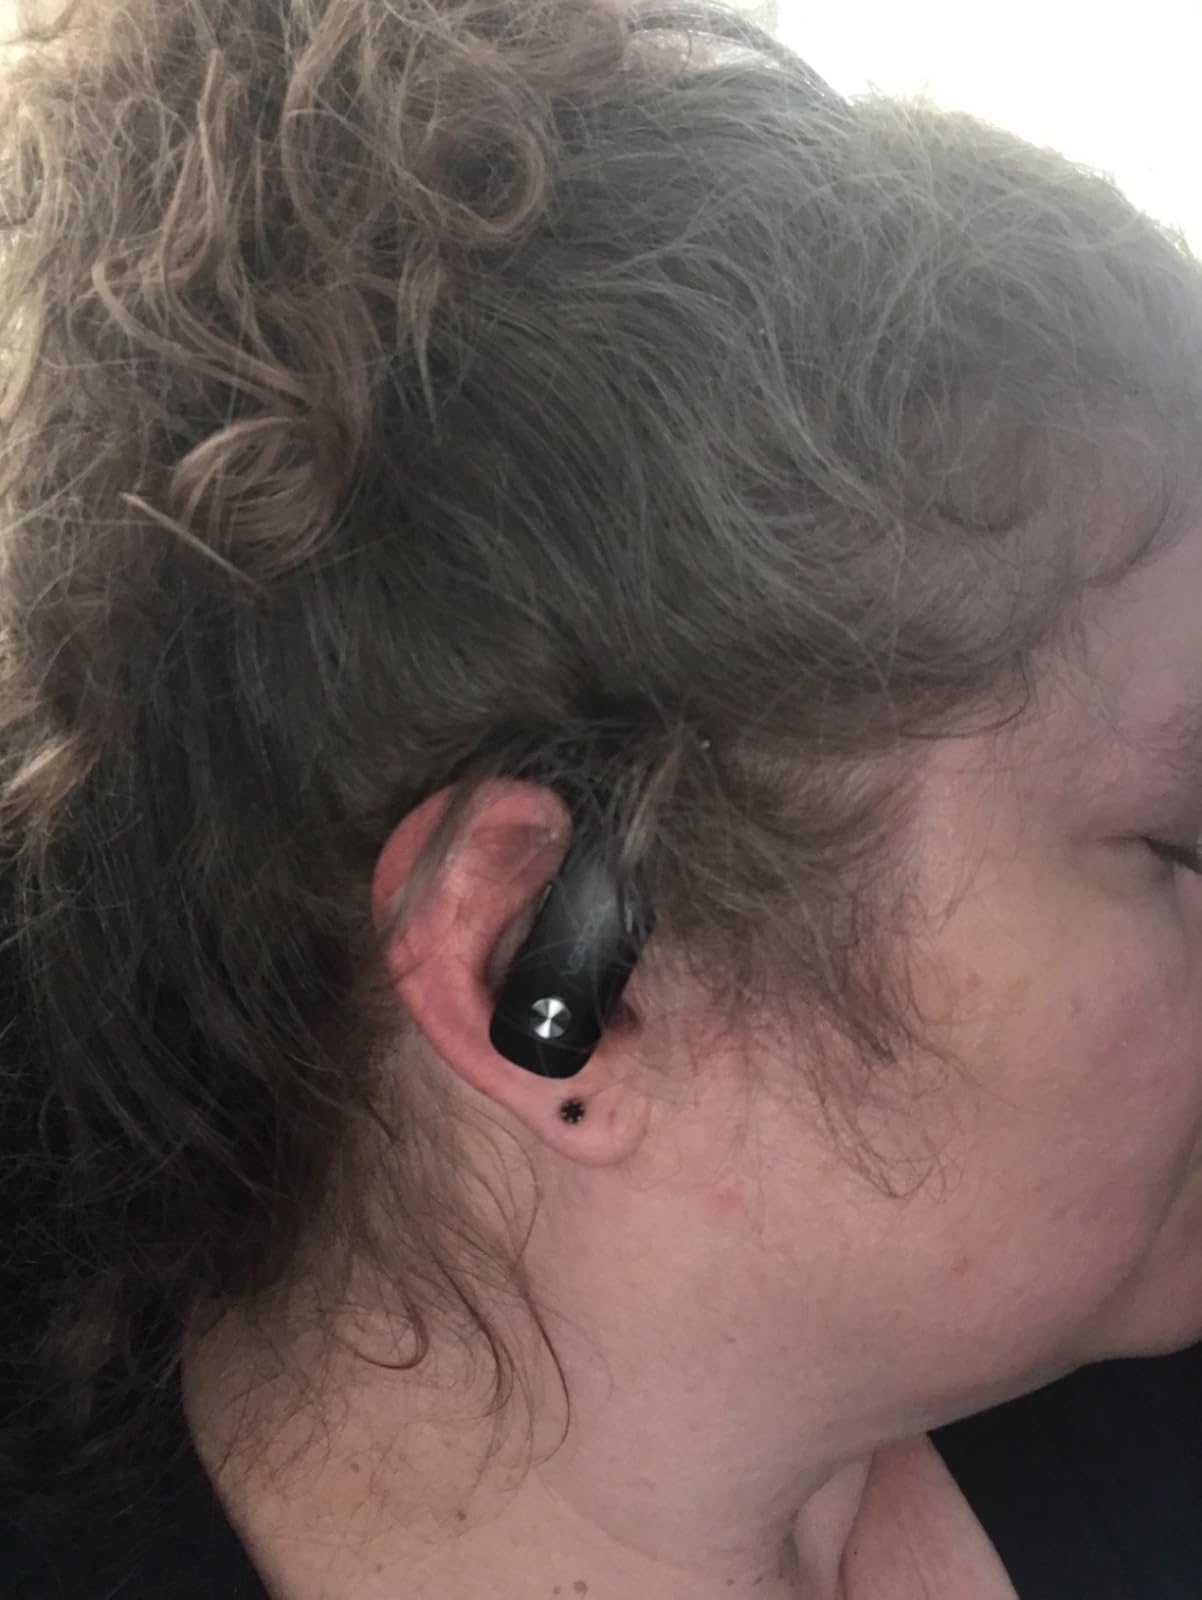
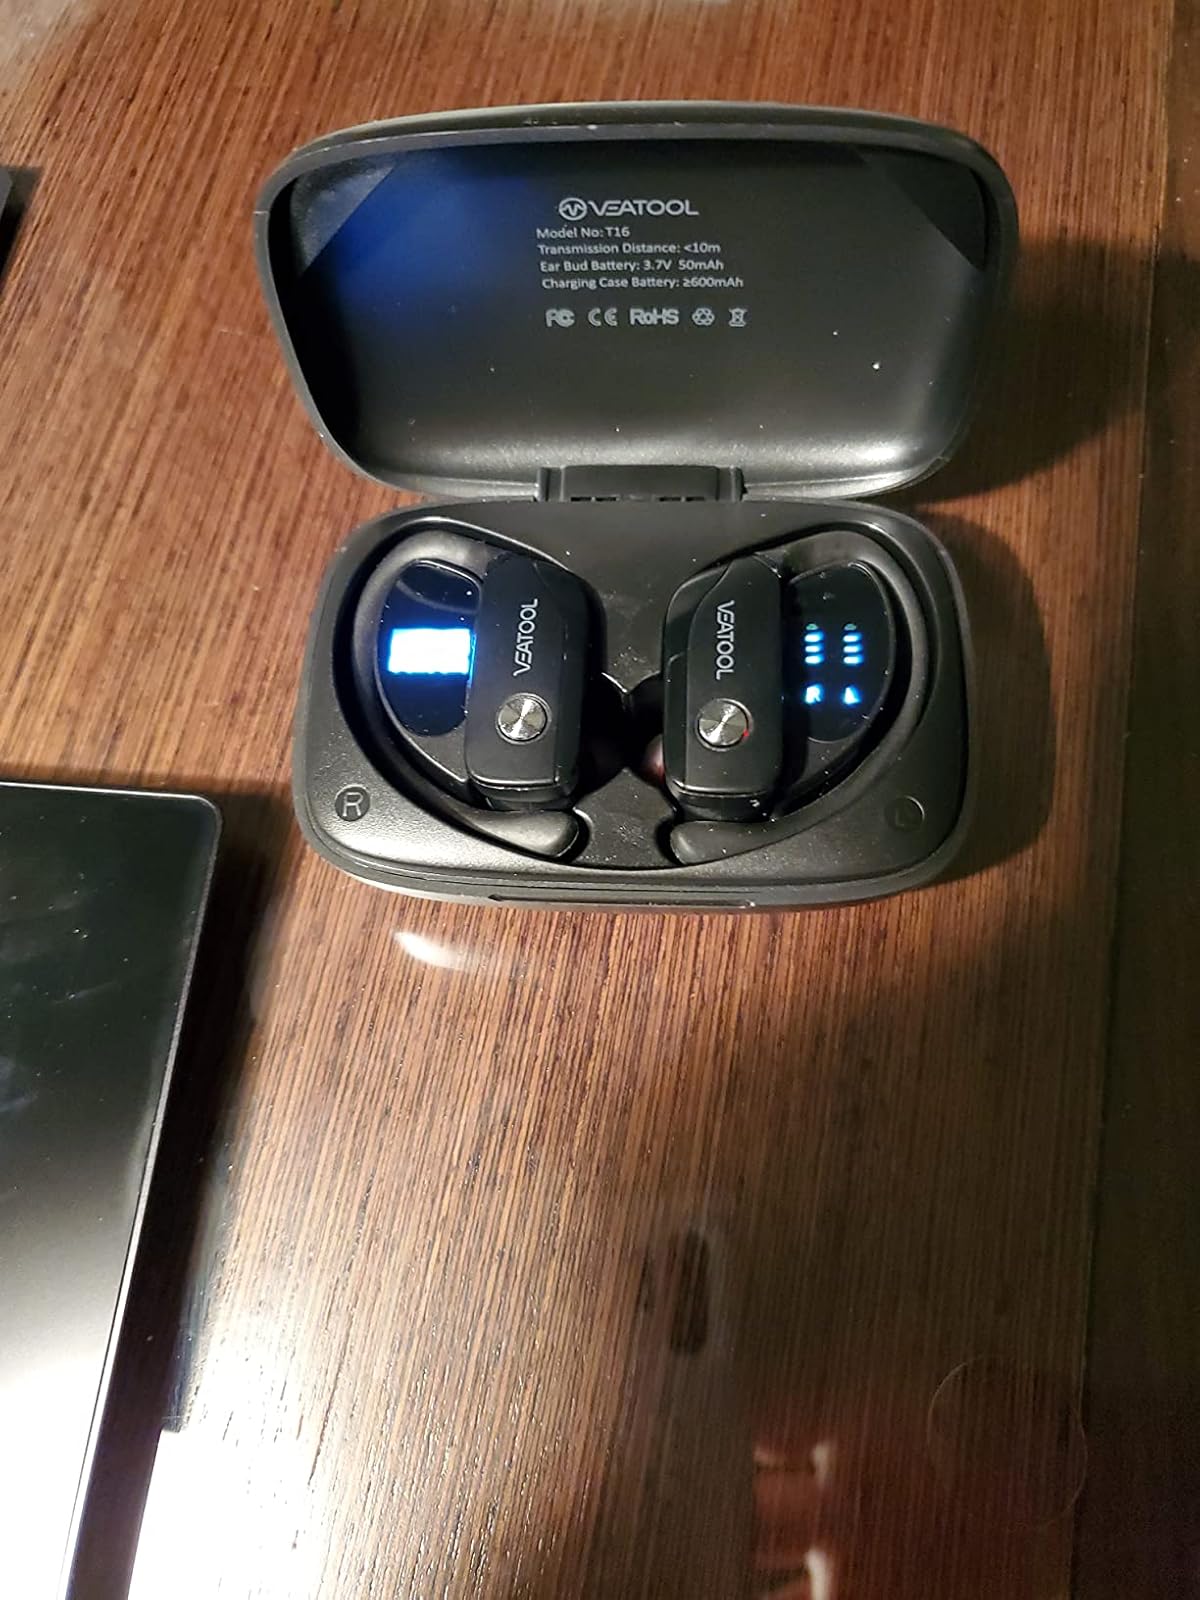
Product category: earbuds
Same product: yes